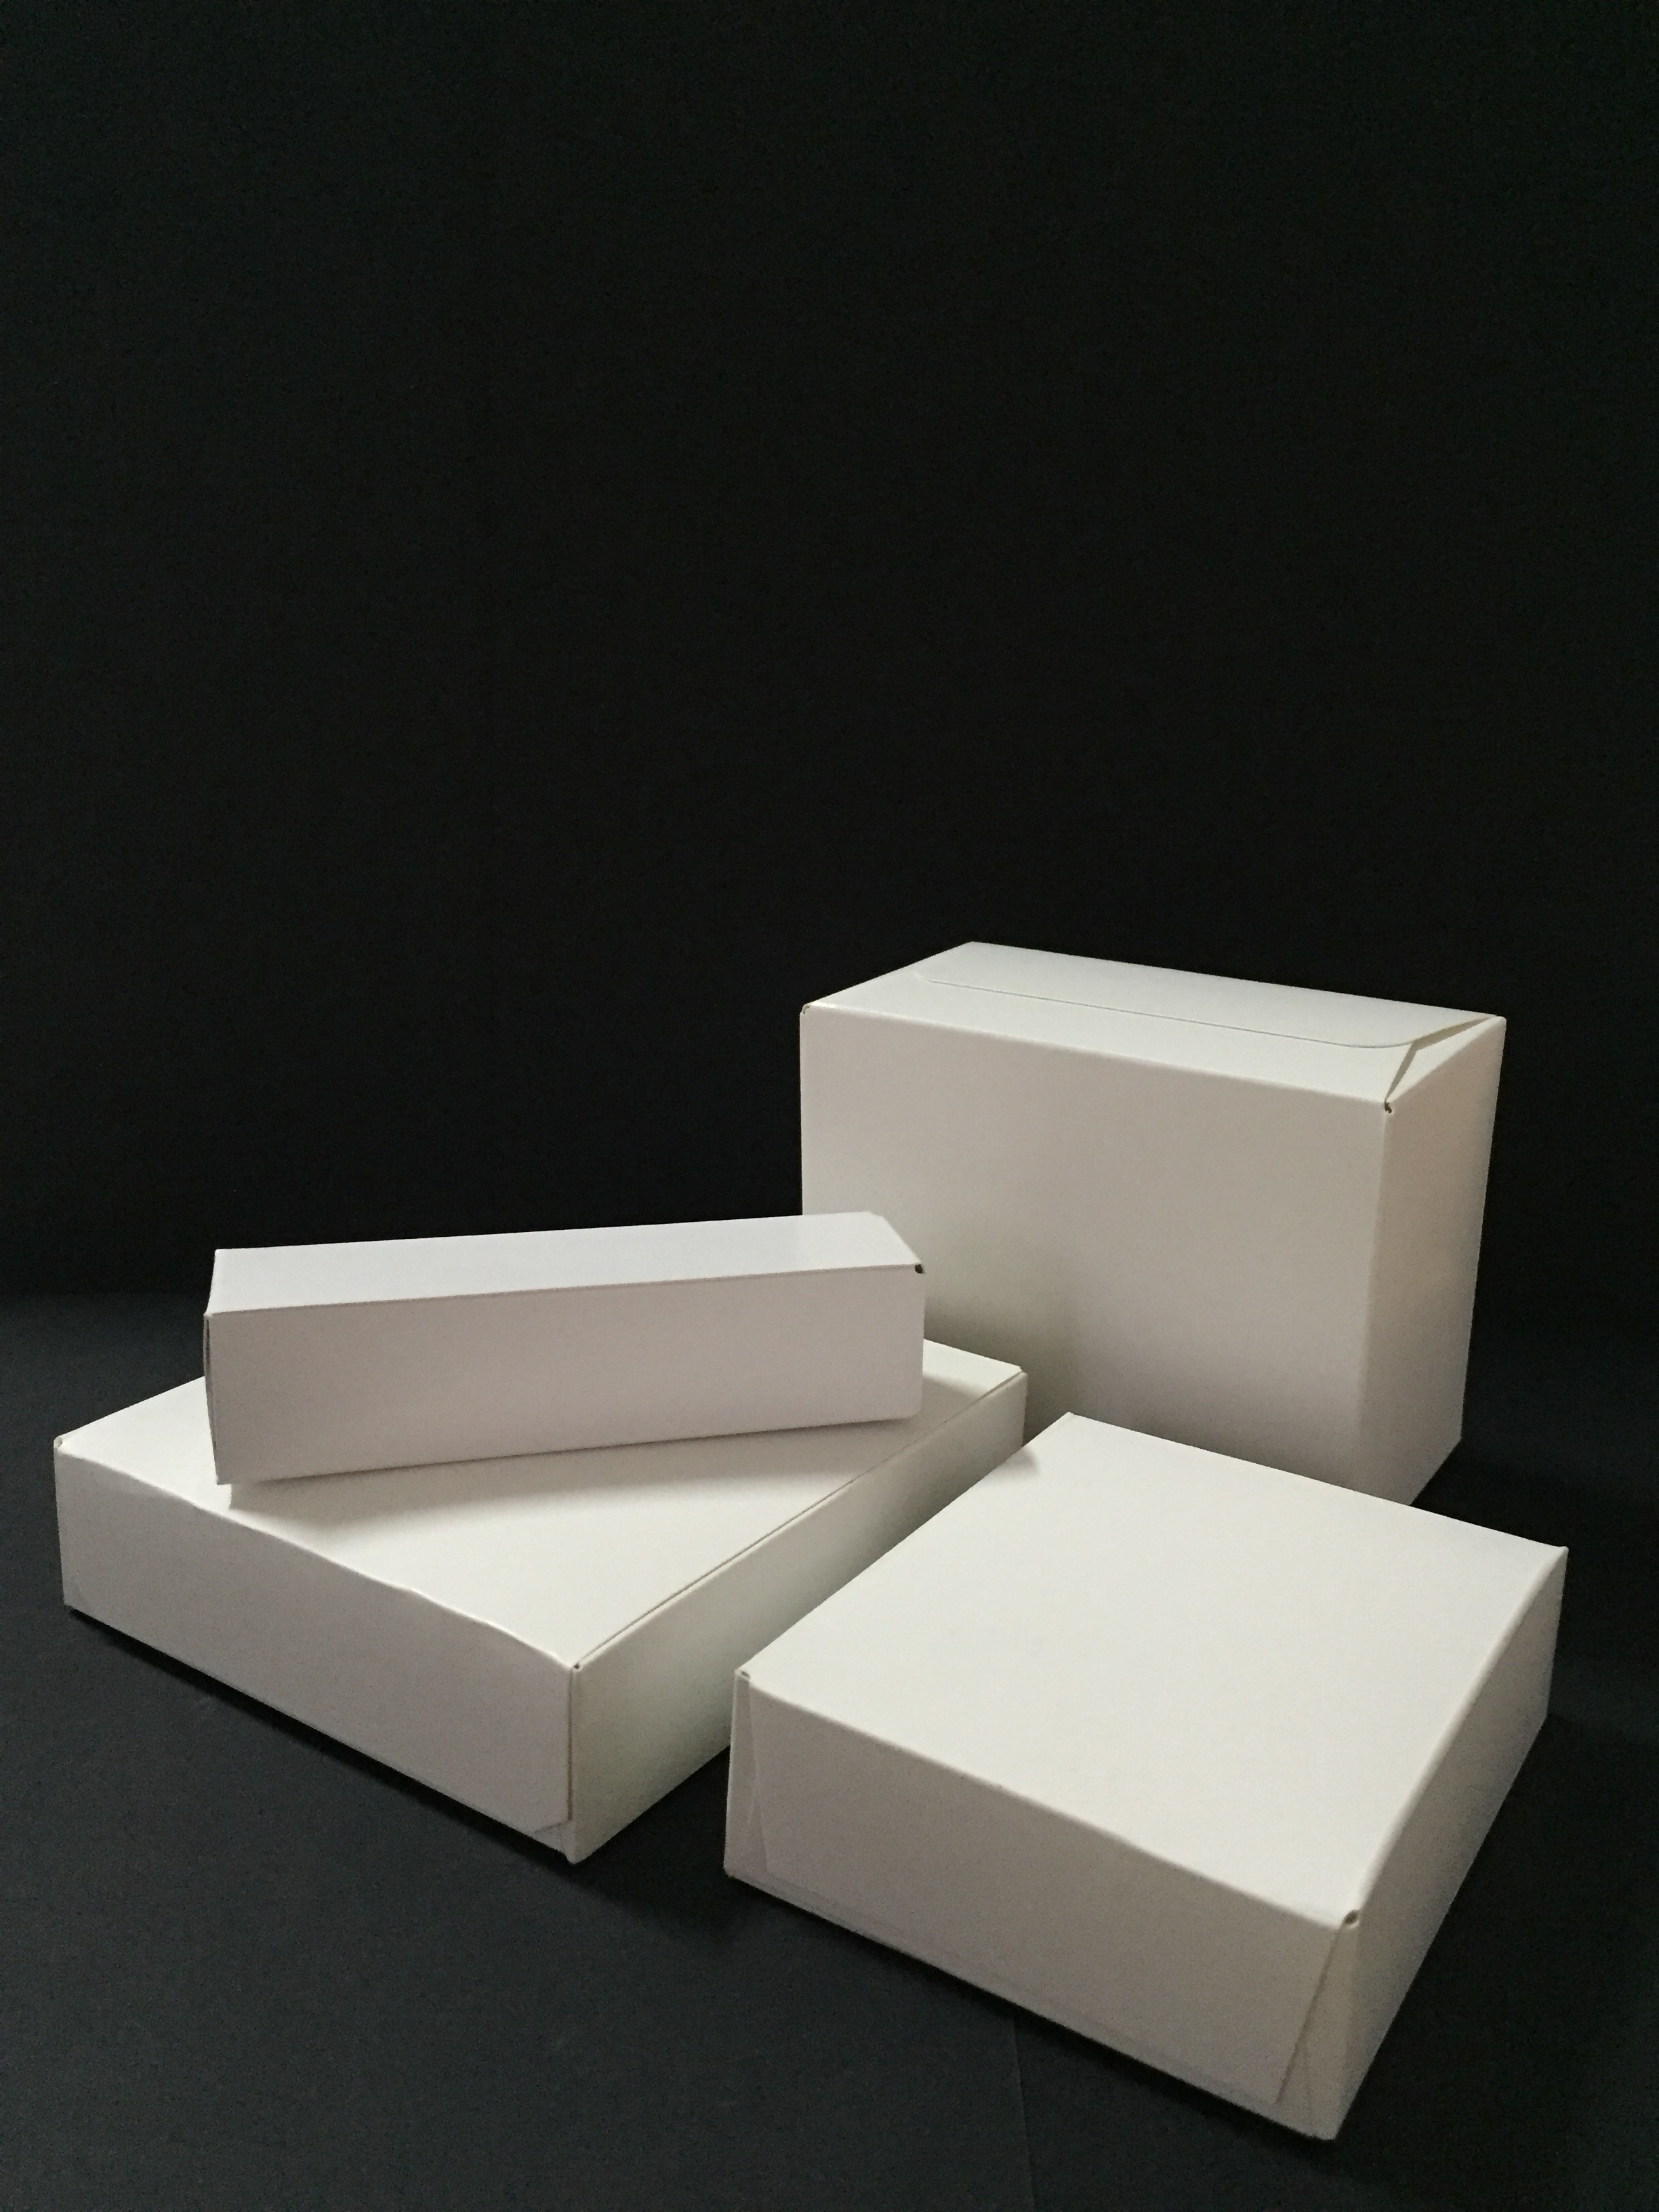
table, creative, wood, celebration, gift, box, furniture, paper, couch, present, crafts, design, bed, rectangle, handmade, event, greeting, arts and crafts